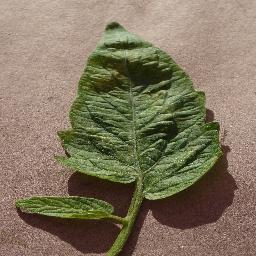
Label: Tomato___Spider_mites Two-spotted_spider_mite